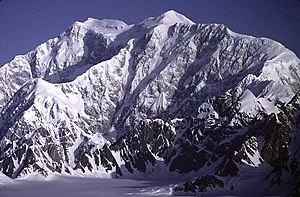
Mount Logan
Mount Logan
Mount Logan er et bjerg i nationalparken Kluane National Park, Yukon, Canada. Med sin højde på 5.959 meter er det Canadas højeste bjerg og det næsthøjeste i Amerika. Det blev første gang besteget af A.H. MacCarthy, H.F. Lambart, A. Carpe, W.W. Foster, N. Read and A. Taylor 23. juni 1925. Mount Logan har den største omkreds af alle Jordens bjerge og dækkes af en iskappe på 20x5 km. På grund af tektonisk aktivitet øger bjerget fortsat sin højde.